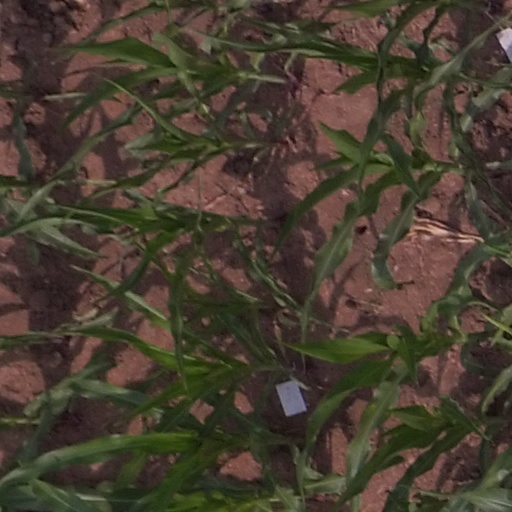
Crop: maize; corn